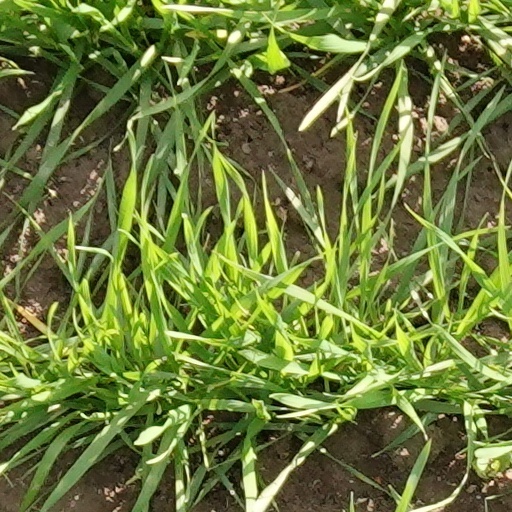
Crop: wheat